Question: Please indicate a possible affordance area of the frisbee that can be used for holding
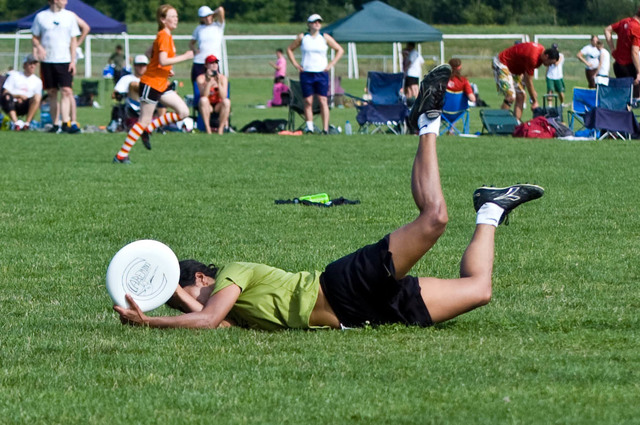
Answer: [102.954, 234.934, 185.087, 319.201]